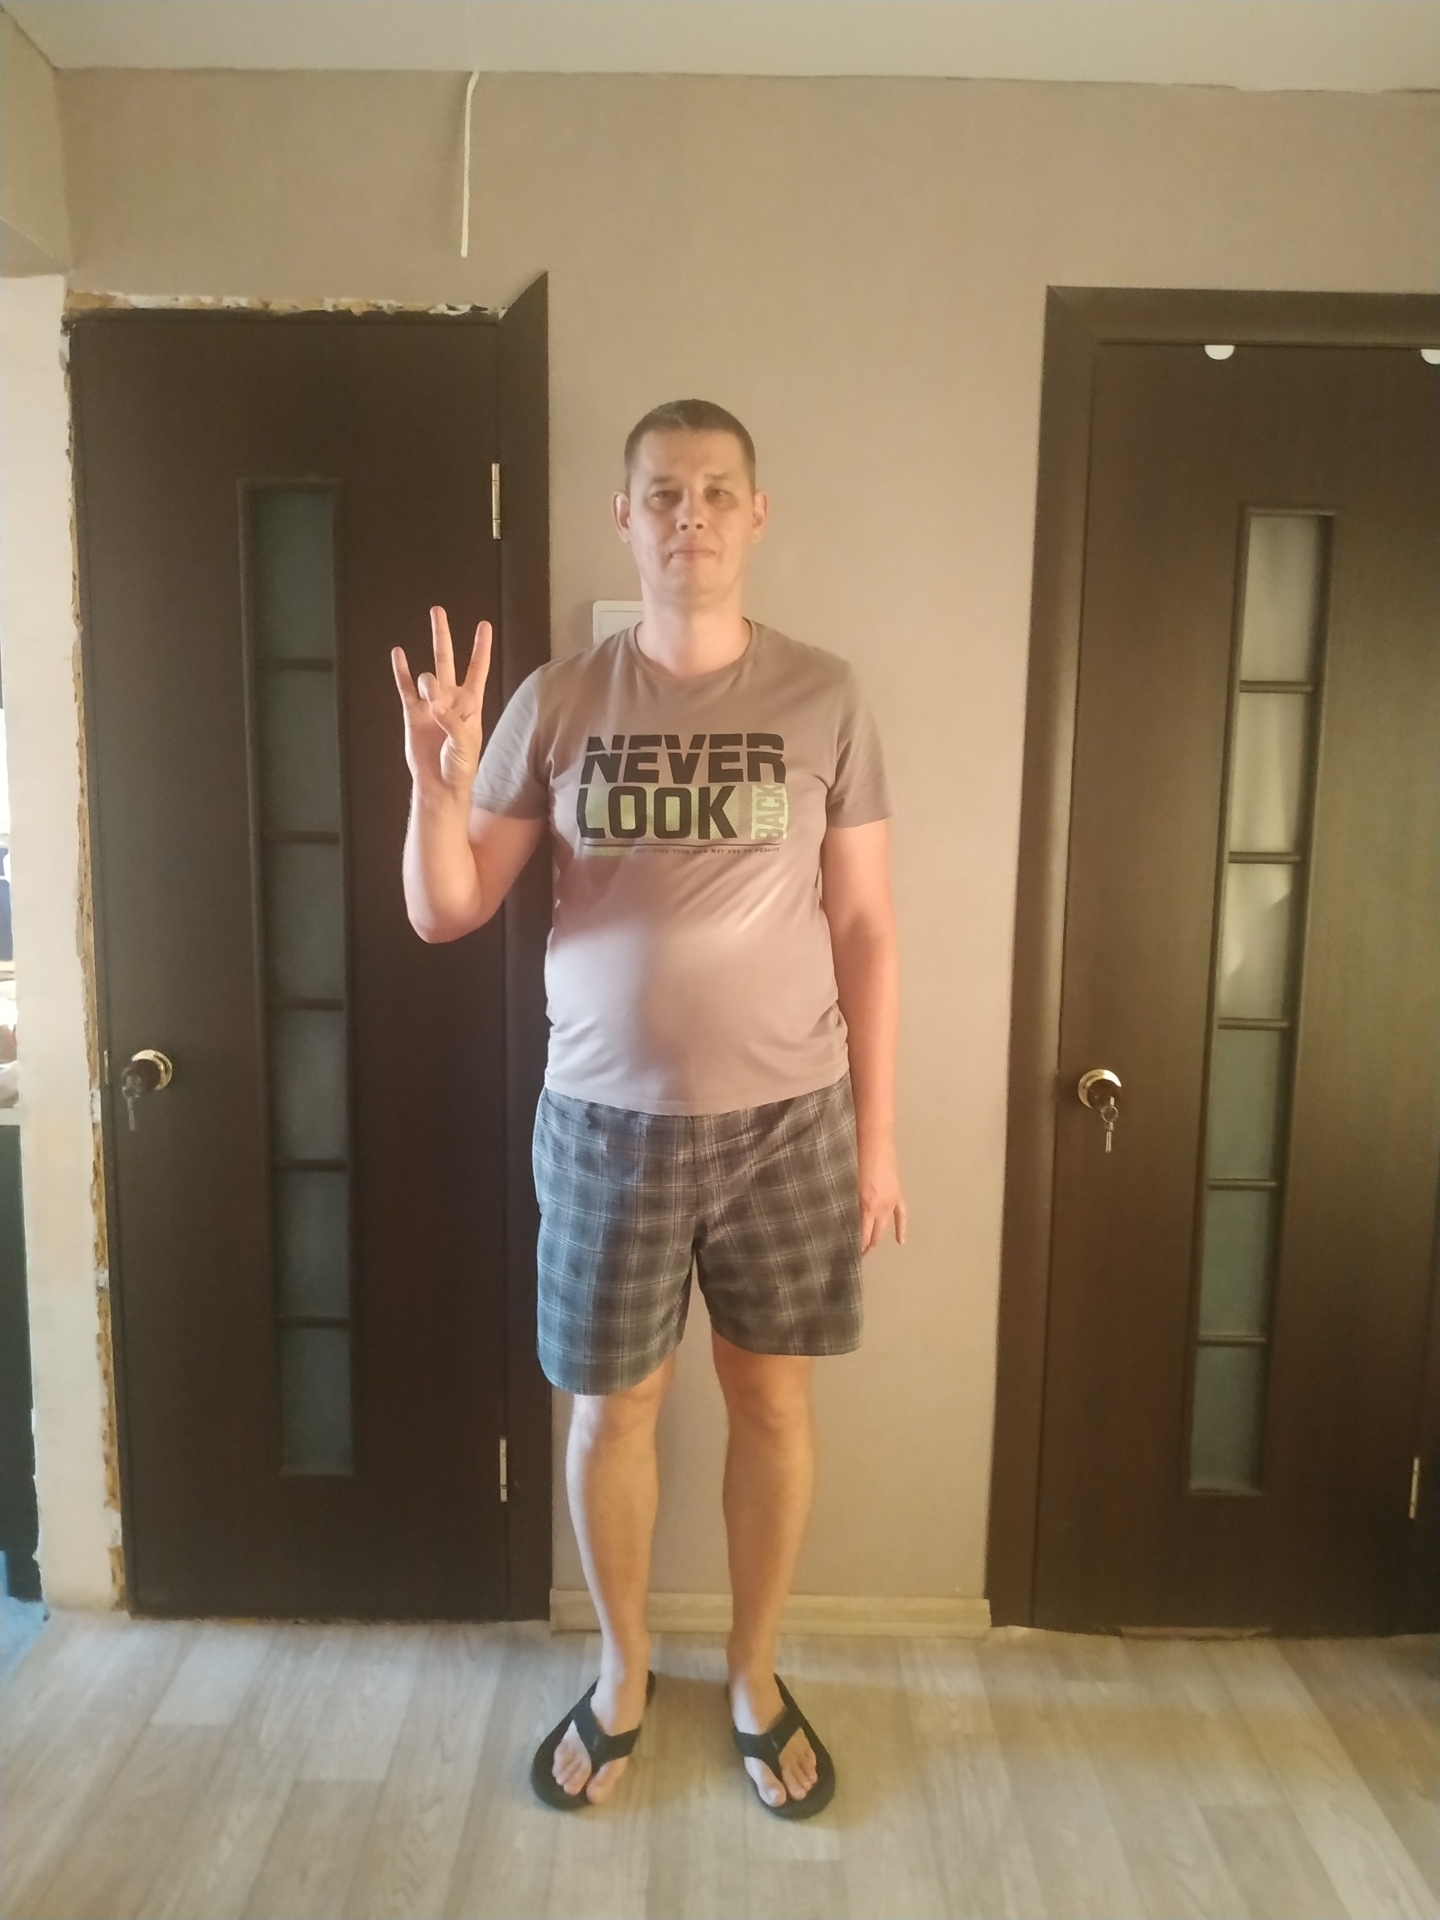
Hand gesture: three3